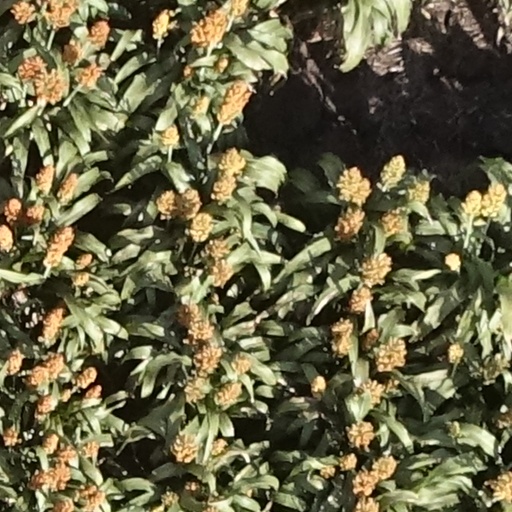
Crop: sorghum